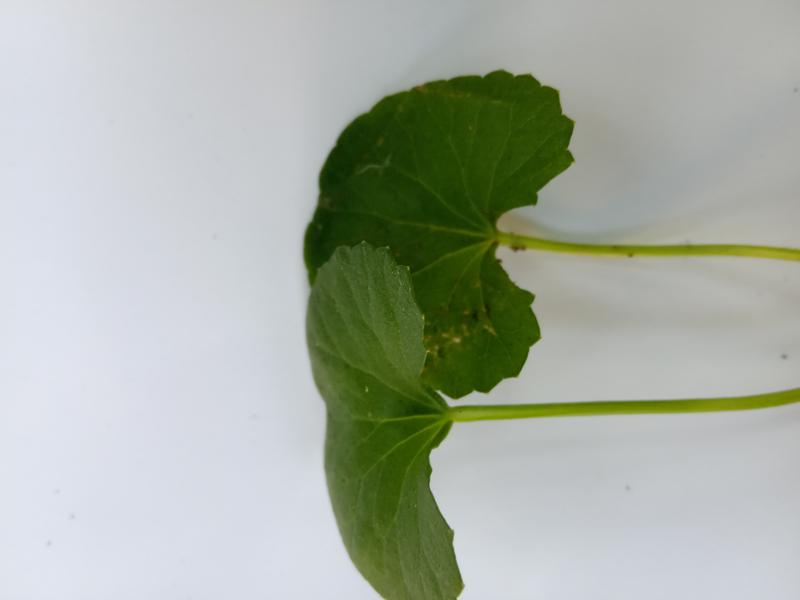
Weed species: Centella asiatica